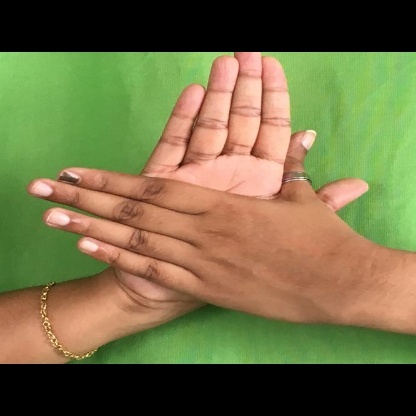
Mudra: Chakra